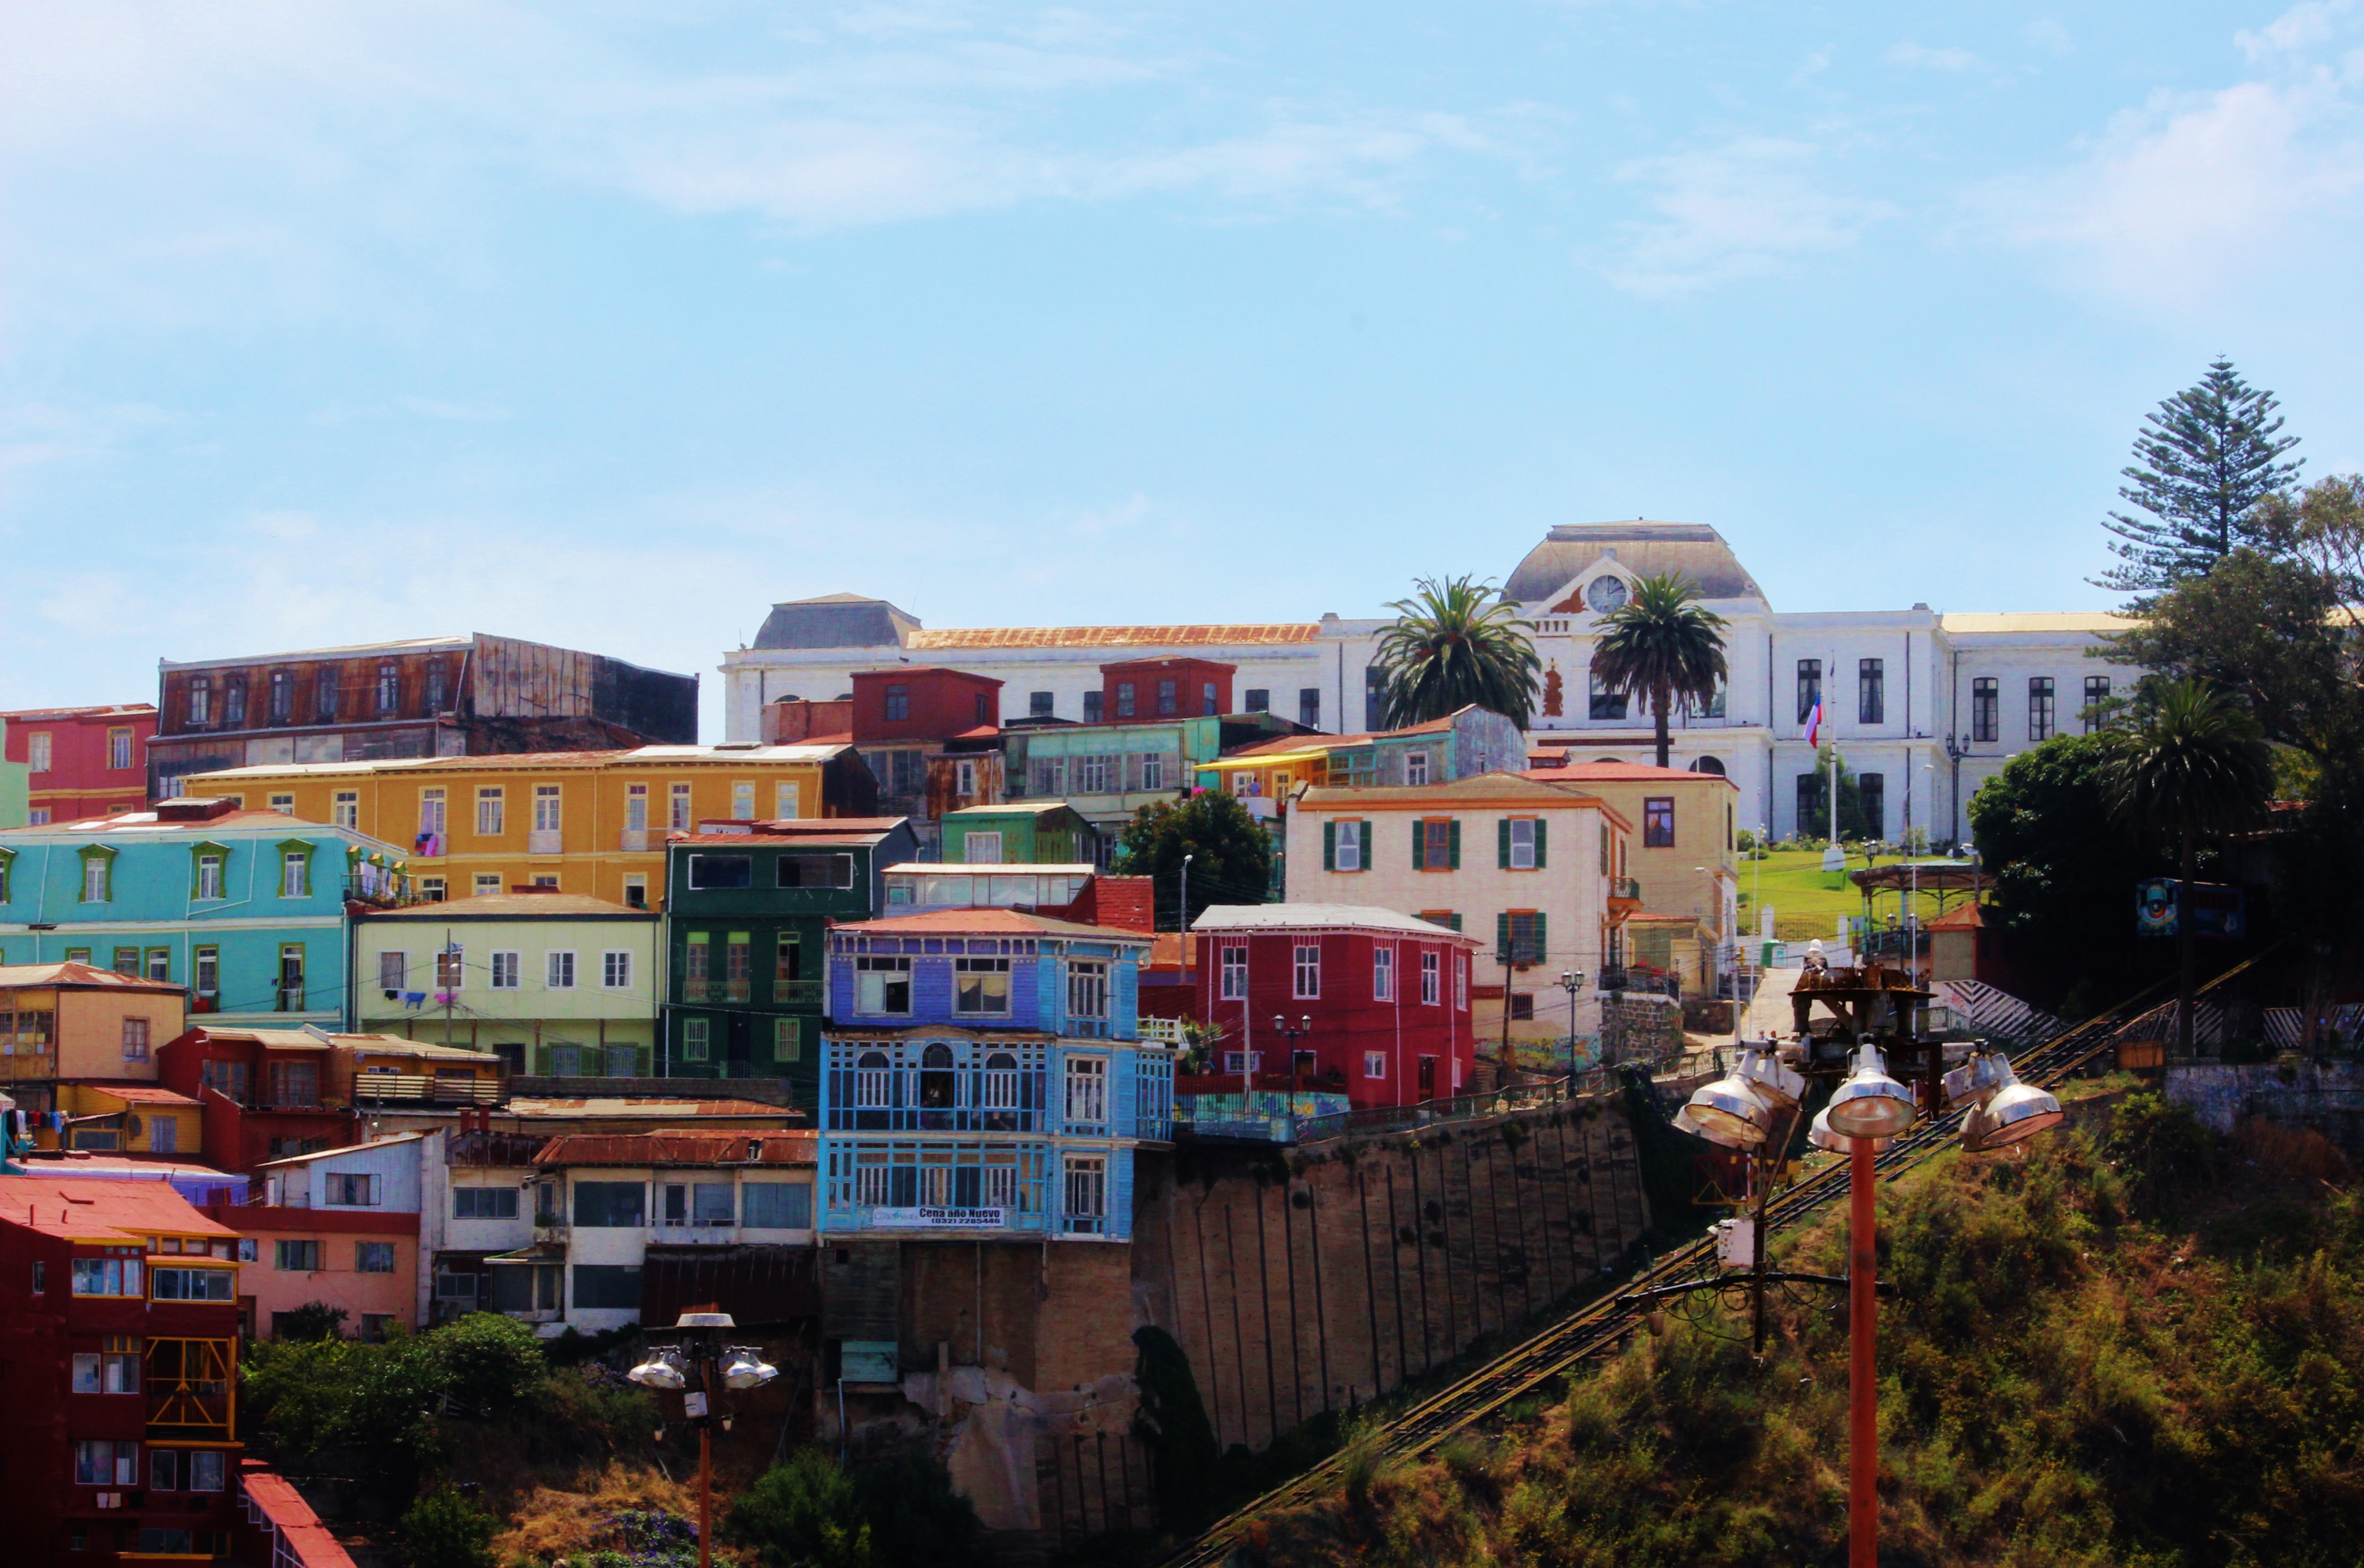
landscape, architecture, sky, town, building, city, urban, cityscape, panorama, downtown, summer, historic, colorful, waterway, clouds, south america, neighbourhood, valparaiso, residential area, human settlement